Electoral history of Arlen Specter

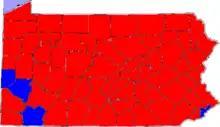
Results of 2004 election by counties

Electoral history of Arlen Specter, former United States Senator from Pennsylvania (1981–2011), Chairman of the Senate Committees on Intelligence (1995–1997), Veterans' Affairs (1997–2001, 2001 and 2003–2005) and Judiciary (2005–2007), as well as a candidate for the 1996 Republican presidential nomination.